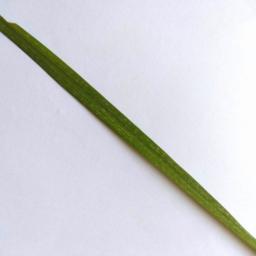
Label: Rice___Healthy